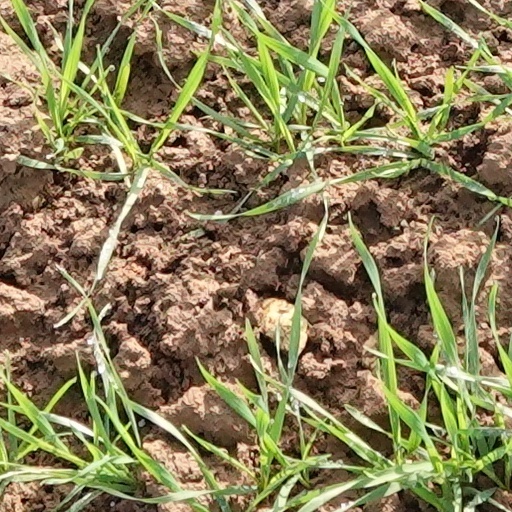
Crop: wheat